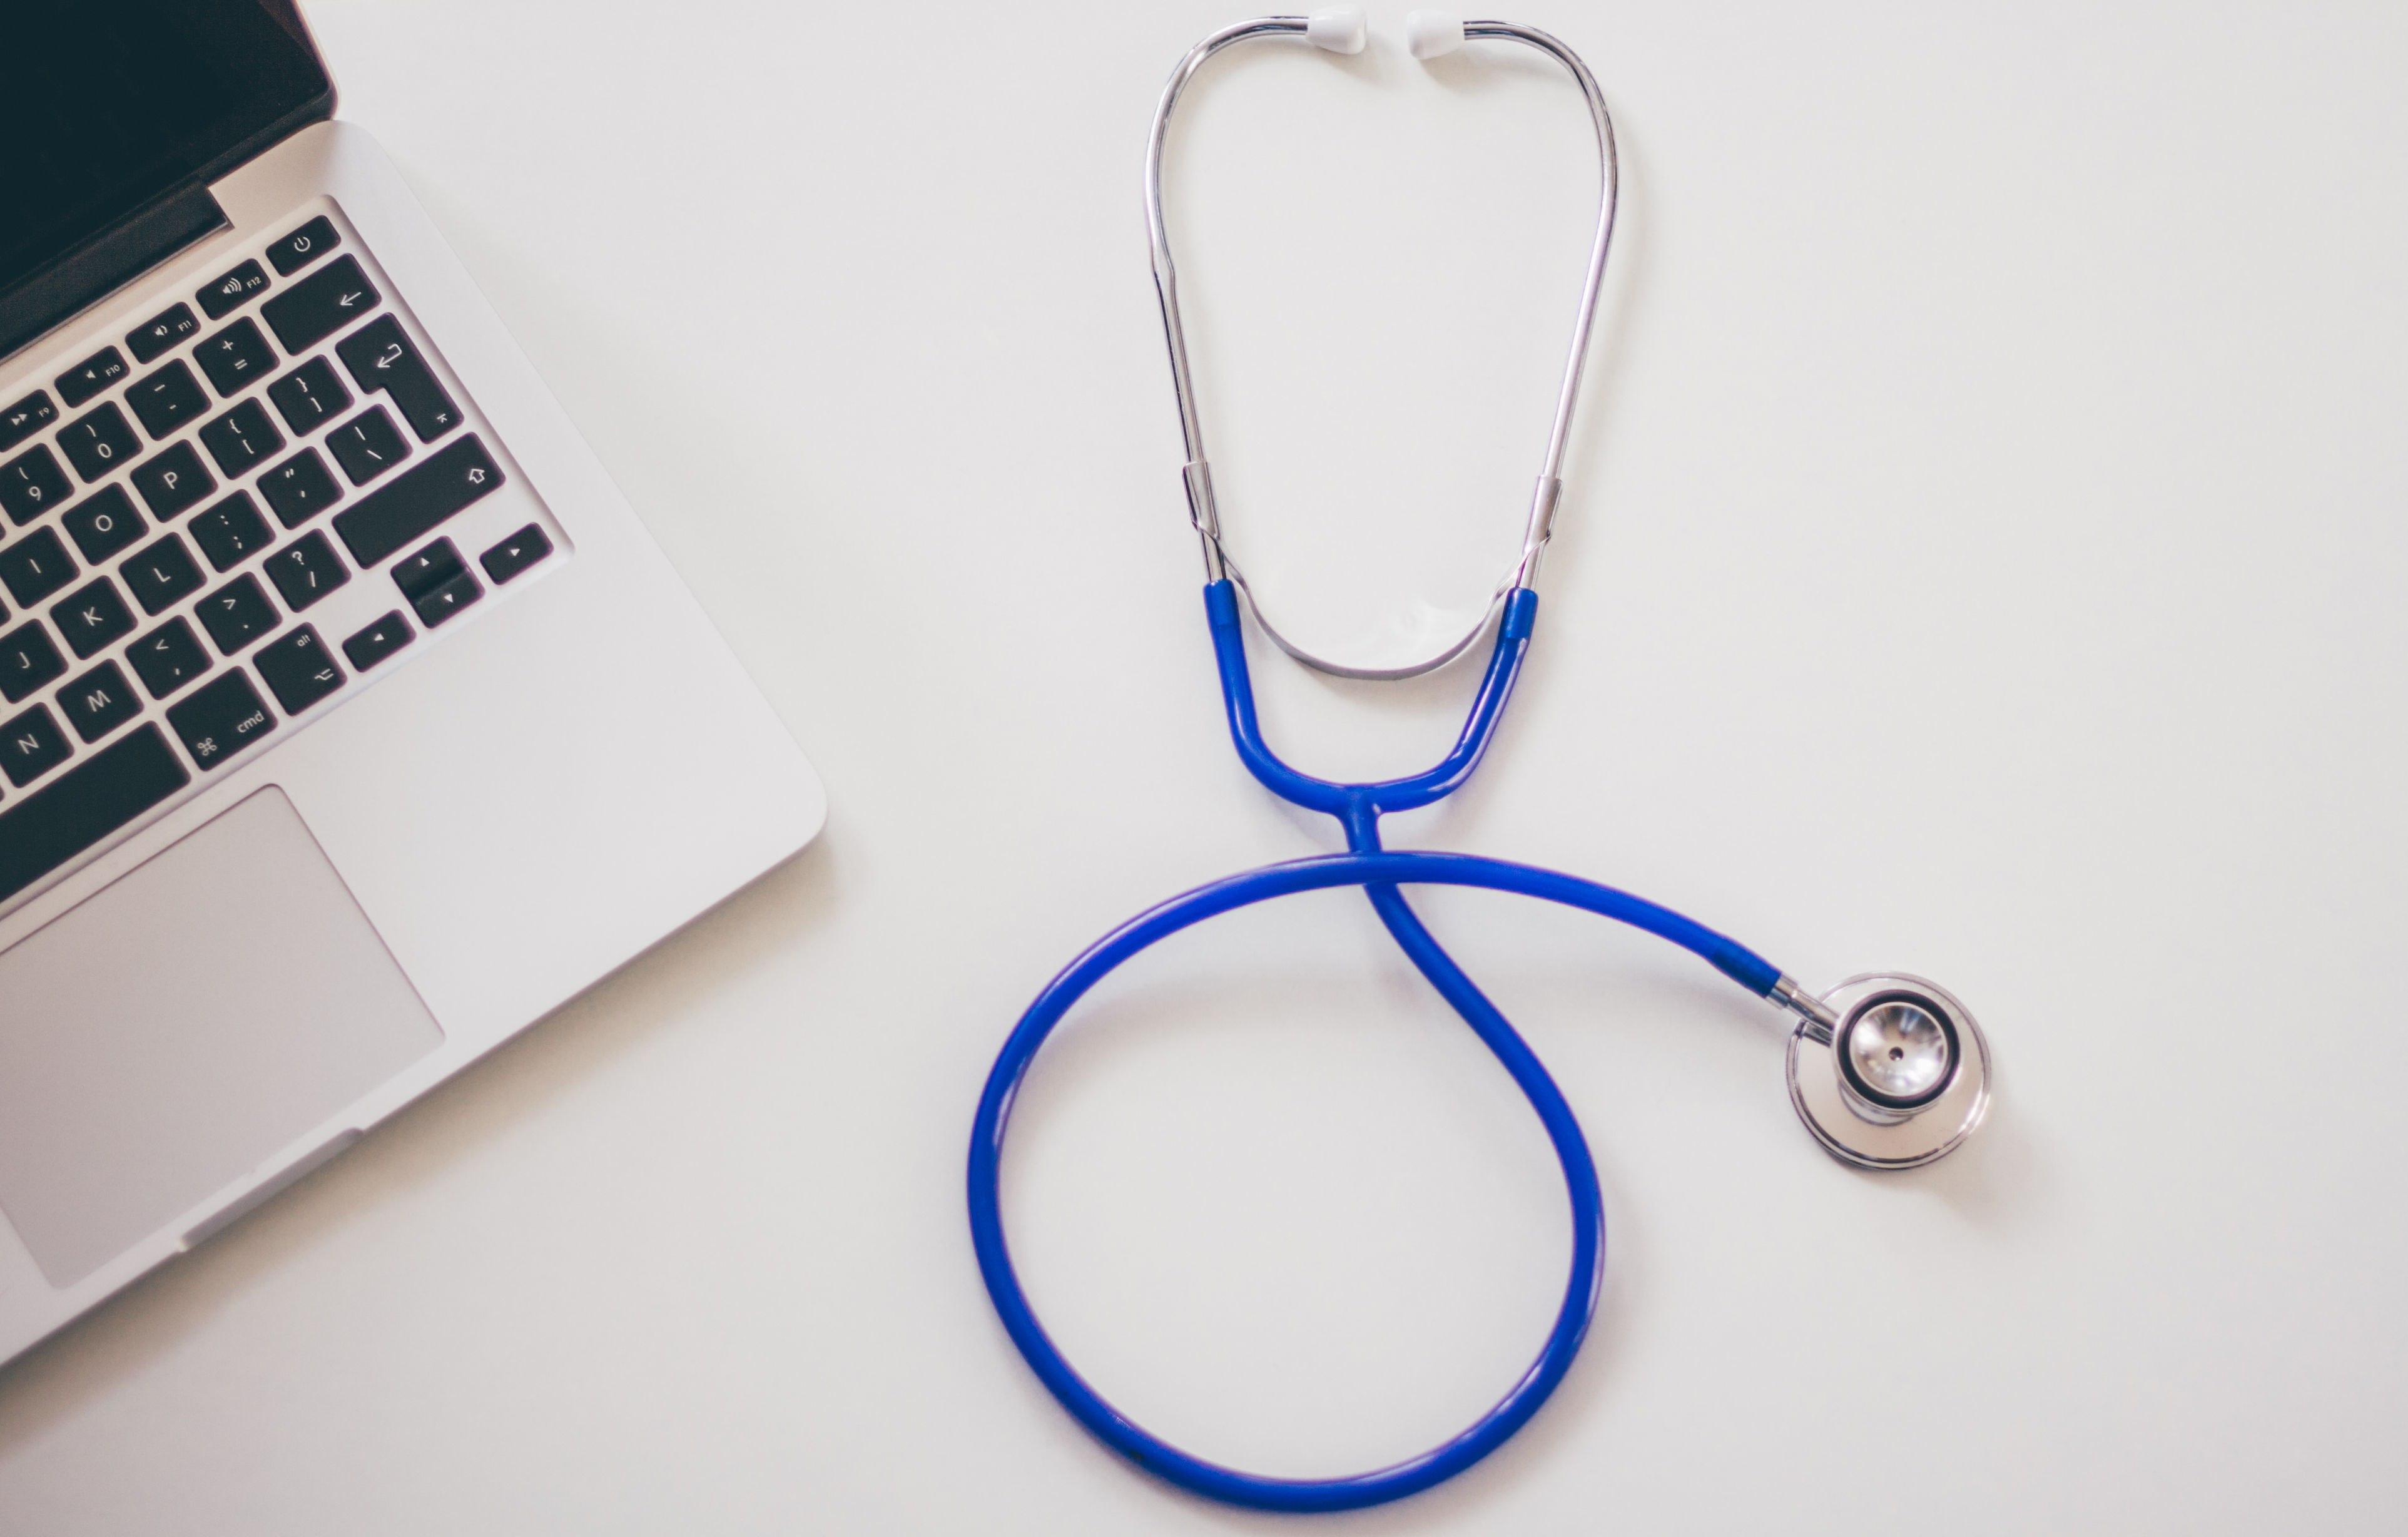
stethoscope, medical equipment, medical, wire, technology, fashion accessory, cable, service